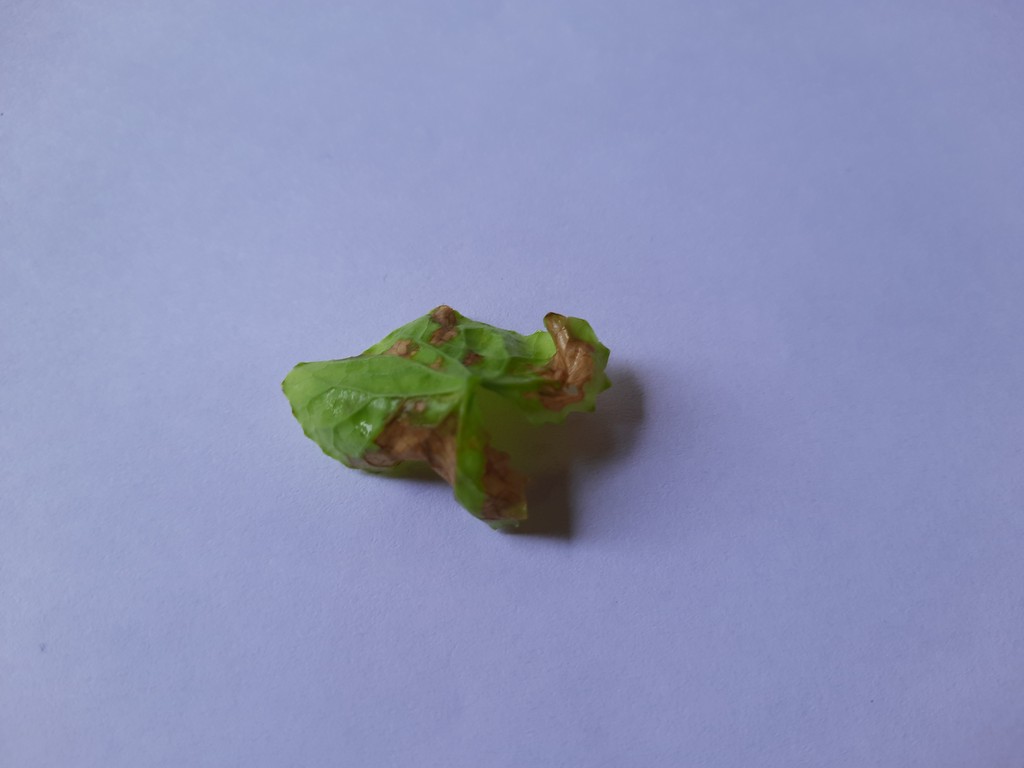
Label: Unhealthy